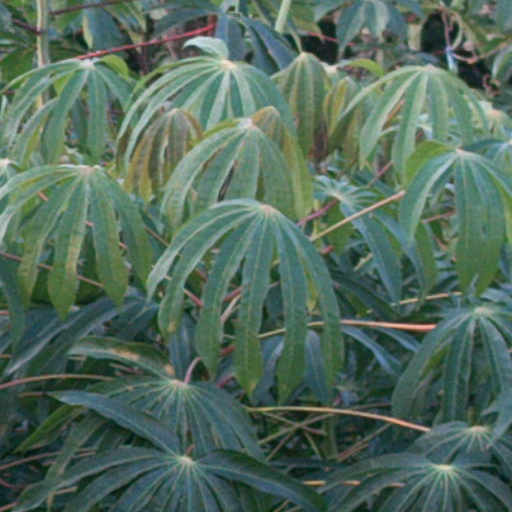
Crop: cassava